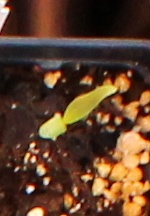
Label: Sugar beet